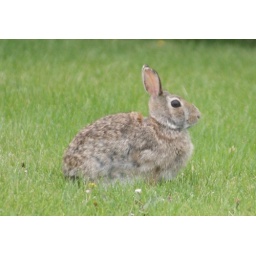
A nice little bunny resting in the grass near the Rockton IL boat ramp on the Rock River.